Glossary of patience terms

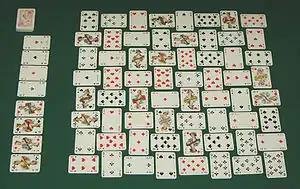
Layout for "The Carpet"

A game of patience or solitaire is said to be 'out' when it is solved successfully. Also called 'getting it out'.